Baturyn

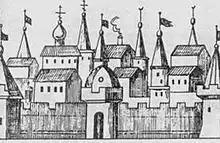
Baturyn in the 18th century

The area prospered under the rule of Hetman Ivan Mazepa (1687–1708), increasing in size and population (with upwards of 20,000 residents). Baturyn boasted 40 churches and chapels, and two monasteries. Two of the most important institutions of the Hetmanate were located in Baturyn: The General Military Chancellery and the General Military Court. Next to the General Chancellery was the Chancellery Kurin, which prepared for administrative and judicial service. Mazepa also built a fortified palace in Honcharivka near Baturyn as his headquarters.